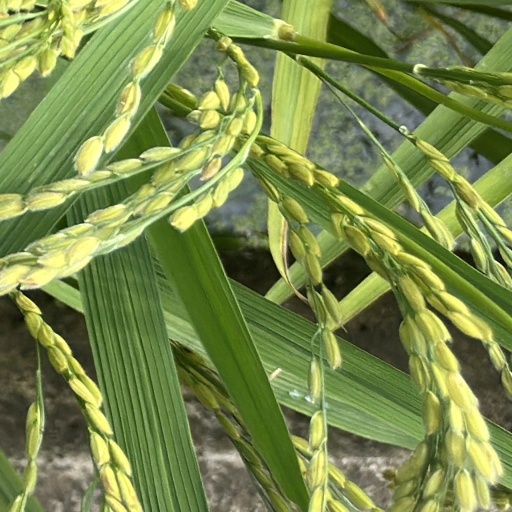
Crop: rice